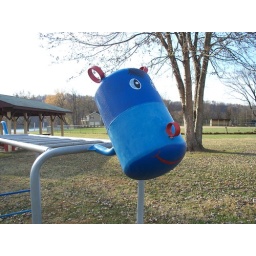
Some kind of playground monkey bar animal in Syracuse, Ohio.